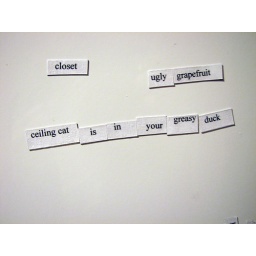
Ceiling cat is in your greasy duck